Andrea de Rossi

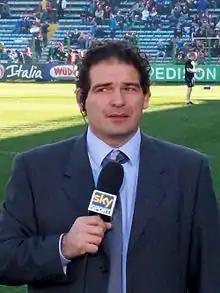
De Rossi in 2011

Andrea De Rossi (born 8 August 1972 in Genova) is an Italian former rugby union footballer and a current coach. He played as number eight.